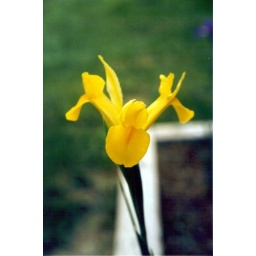
Hybrid Irises in the flower beds around our home.